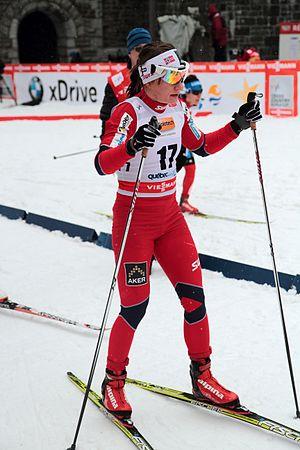
Maiken Caspersen Falla, Coupe du monde de ski de fond 2012, Québec, Canada